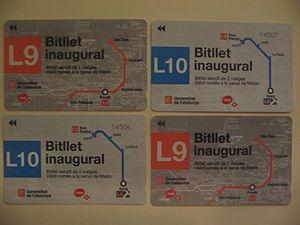
La ligne 10 du métro de Barcelone est la dernière-née de ce réseau. En effet, elle est en service depuis le 16 avril 2010, et devient la troisième ligne automatique du métro de Barcelone. Mais, le projet initial n'est pas encore terminé et c'est en 2014 que se présentera la ligne dans sa mouture définitive.